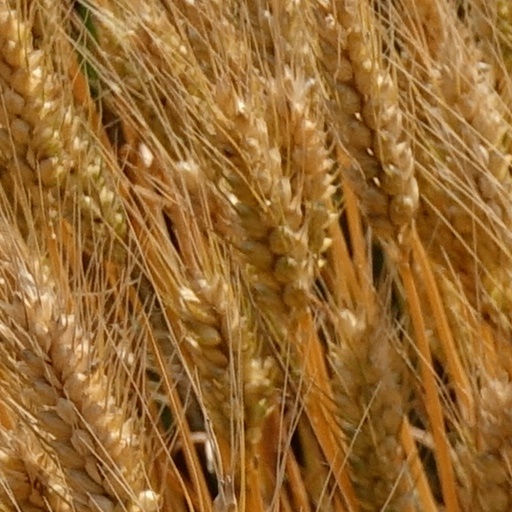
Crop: wheat